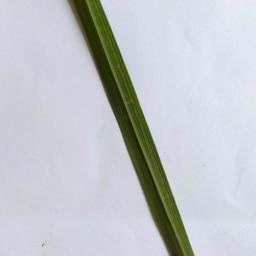
Label: Rice___Healthy